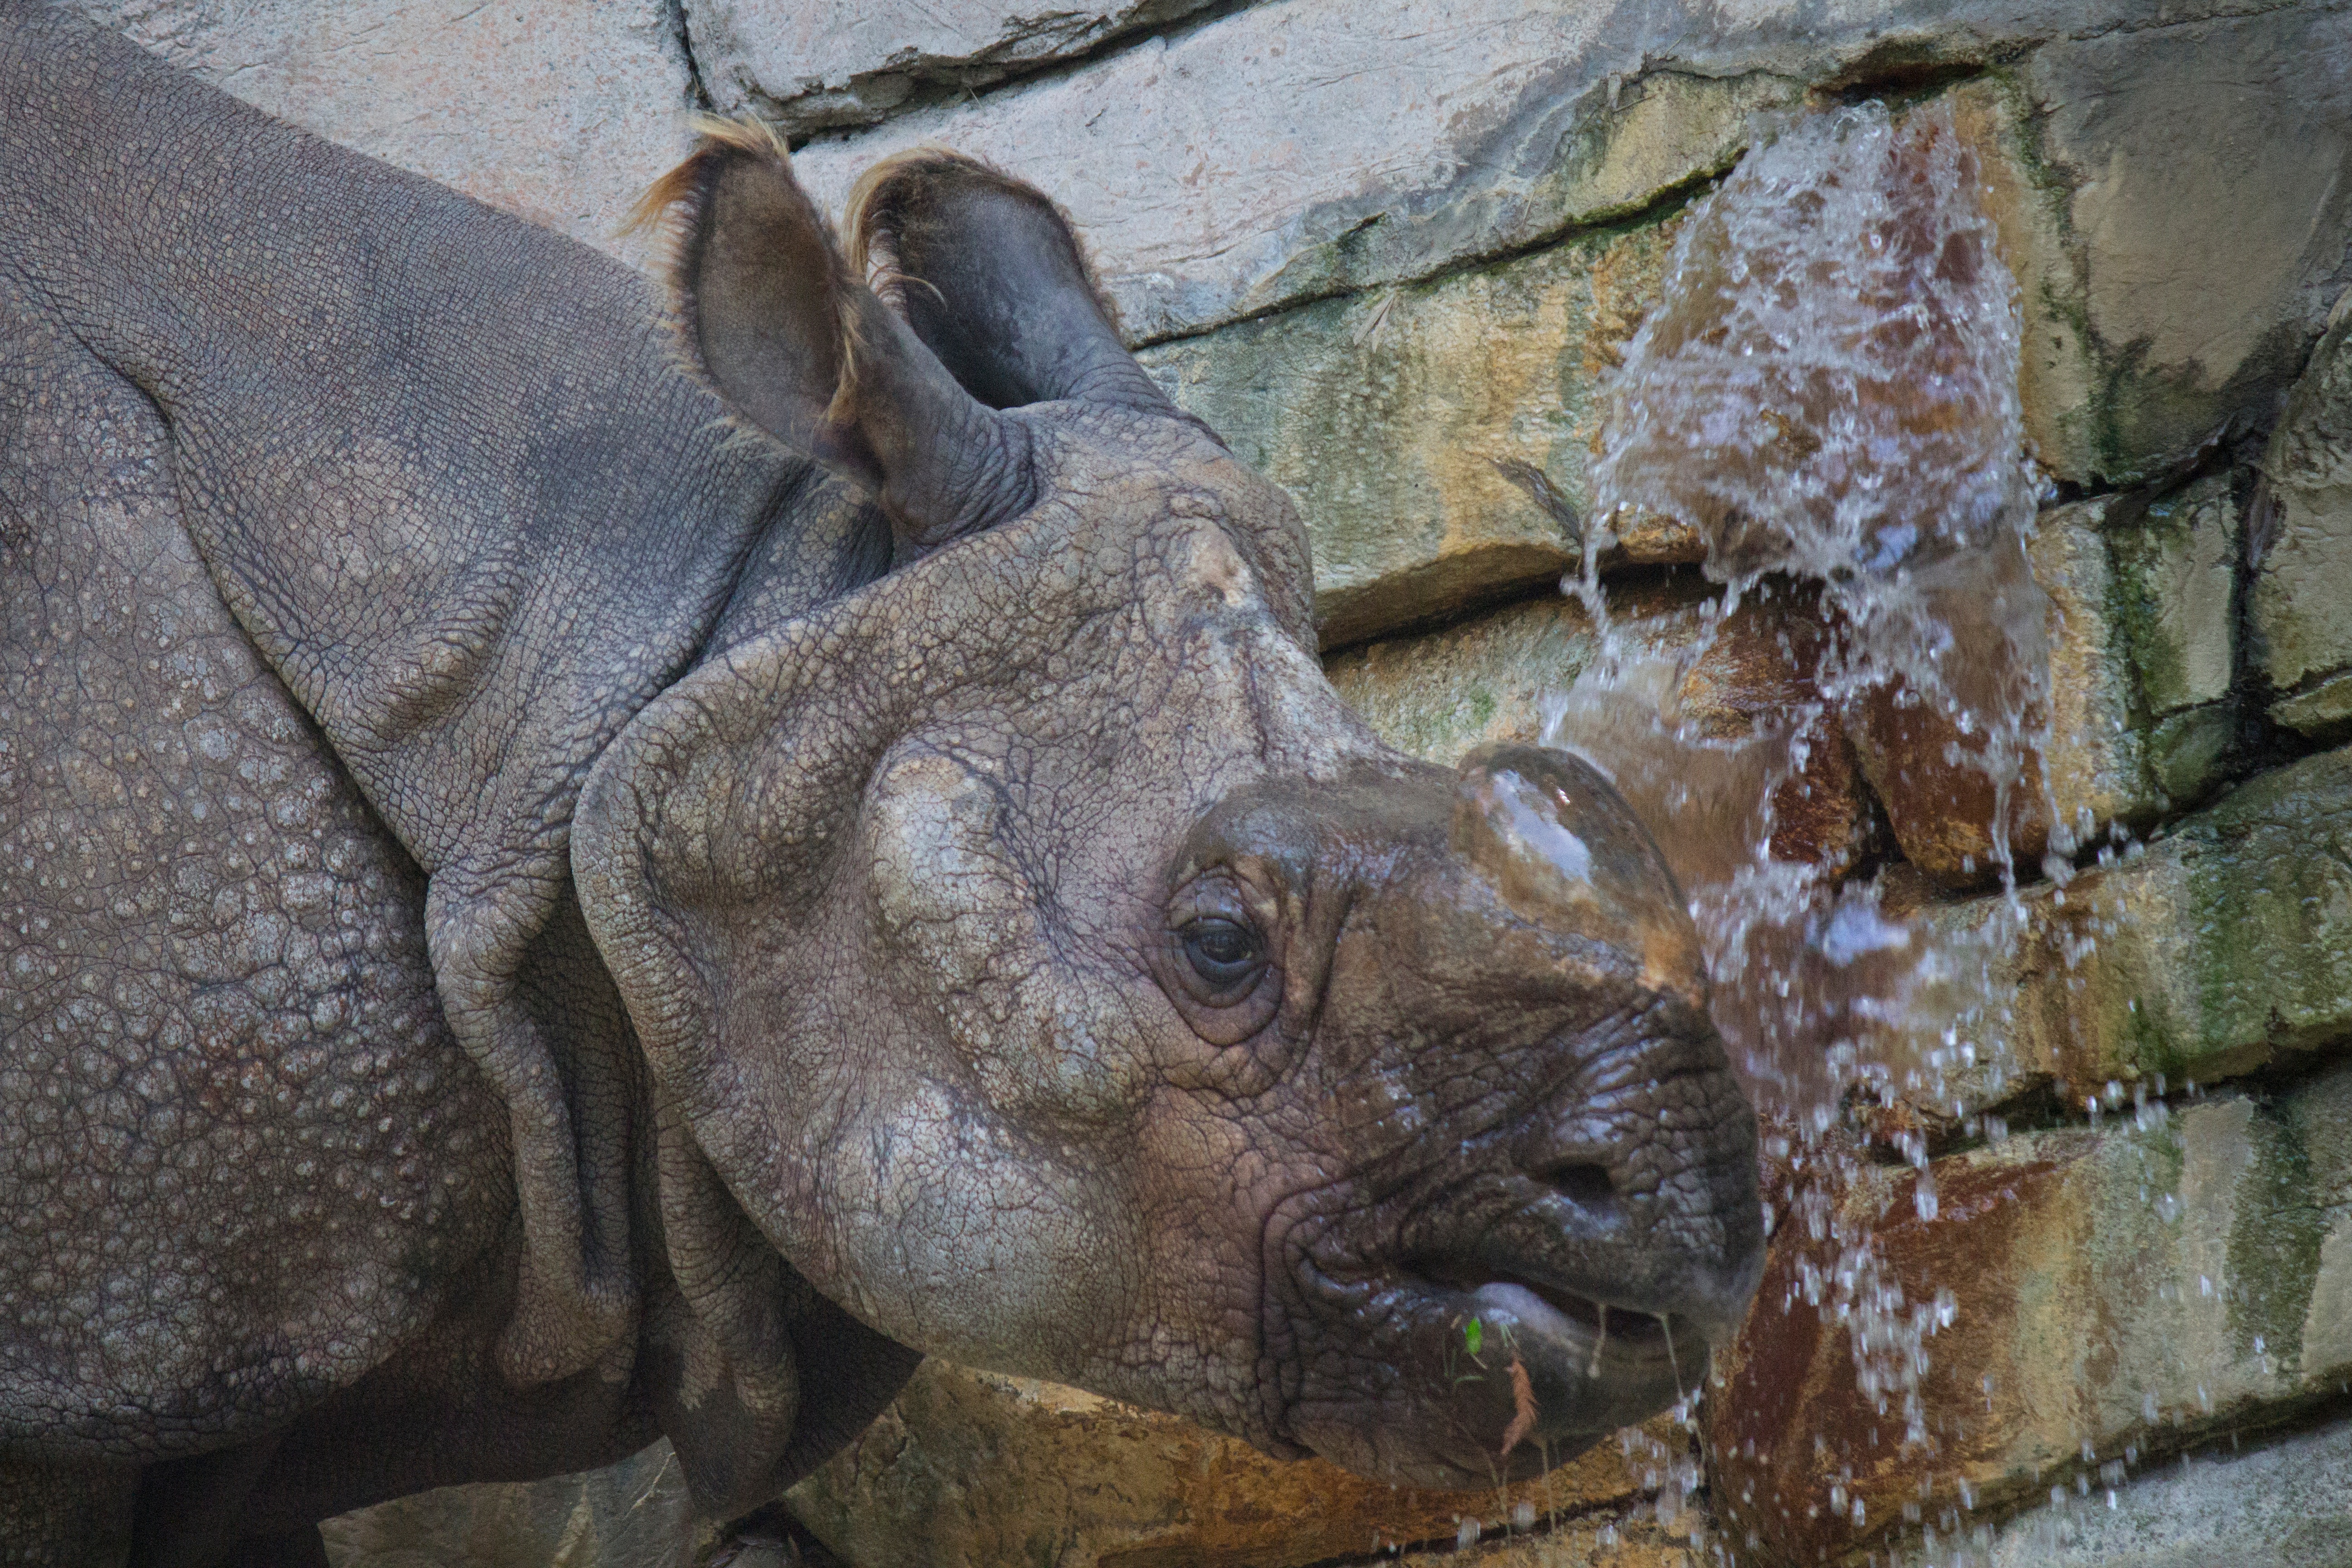
wildlife, zoo, mammal, fauna, sculpture